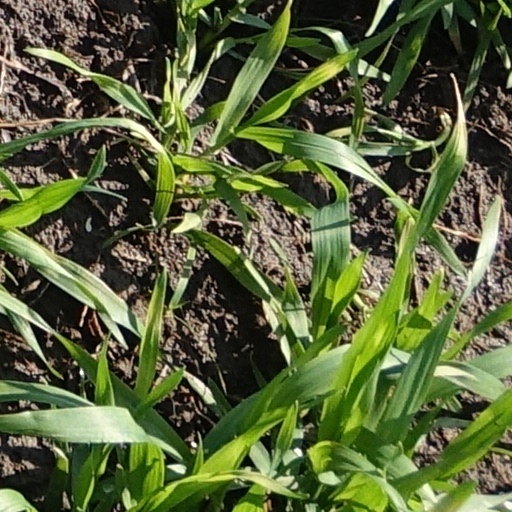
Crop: wheat